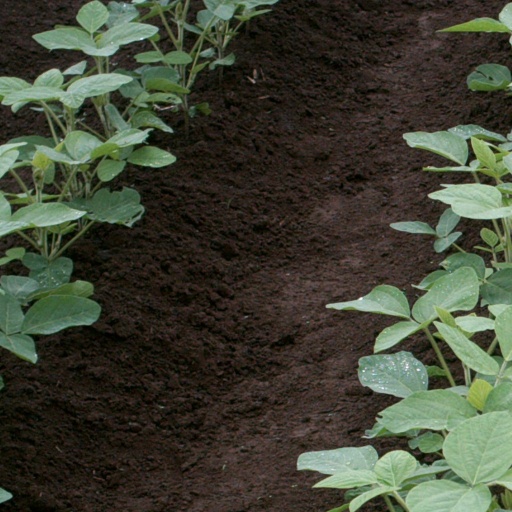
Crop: soybean